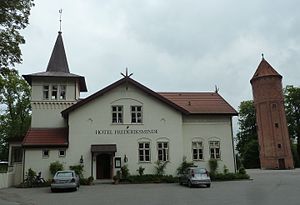
Hotel Frederiksminde
Hotel Frederiksminde i august 2013.
Hotel Frederiksminde er et hotel og gourmetrestaurant, der ligger på et gammelt klosterområde i Præstø, Sydsjælland. Restauranten fik sin første stjerne i Michelinguiden i 2016, som blev forsvaret i både 2017 og 2018.